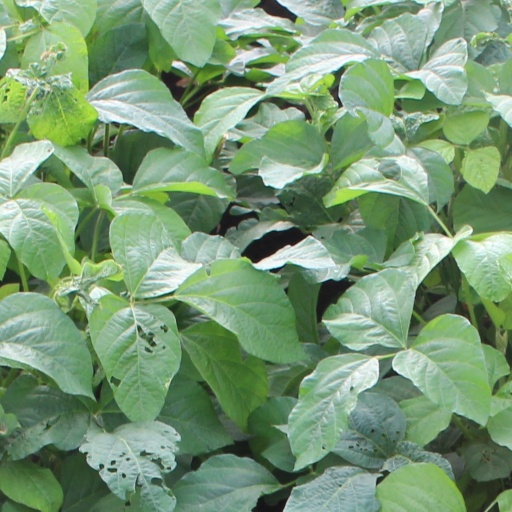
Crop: soybean